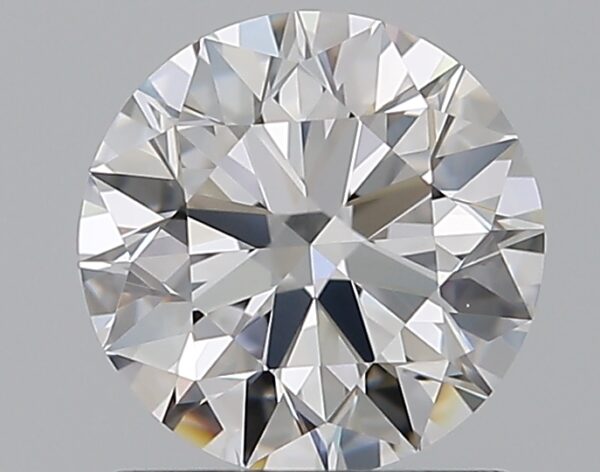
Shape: round
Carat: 1.01
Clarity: VVS2
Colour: D
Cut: EX
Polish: EX
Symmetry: EX
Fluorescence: N
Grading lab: GIA
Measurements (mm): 6.39 x 6.43 x 3.96